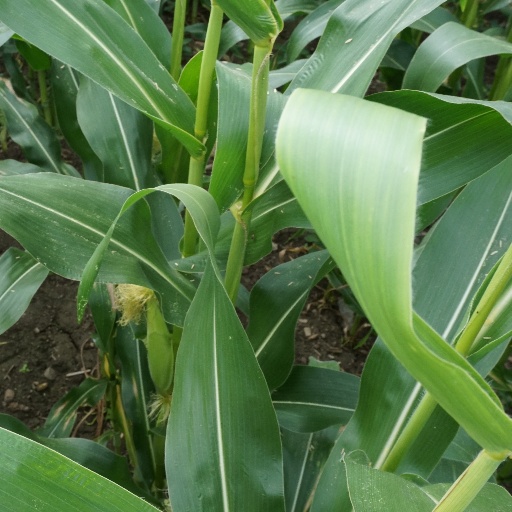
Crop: maize; corn